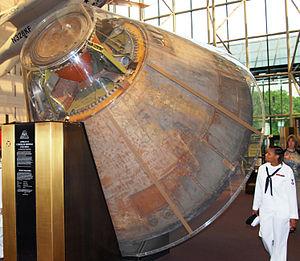
Le National Air and Space Museum de la Smithsonian Institution à Washington, aux États-Unis, possède la plus grande collection d'avions et de véhicules spatiaux du monde. C'est également un centre de recherches sur l'histoire, les sciences et techniques de l'aviation et du vol spatial, ainsi qu'en sciences planétaires.